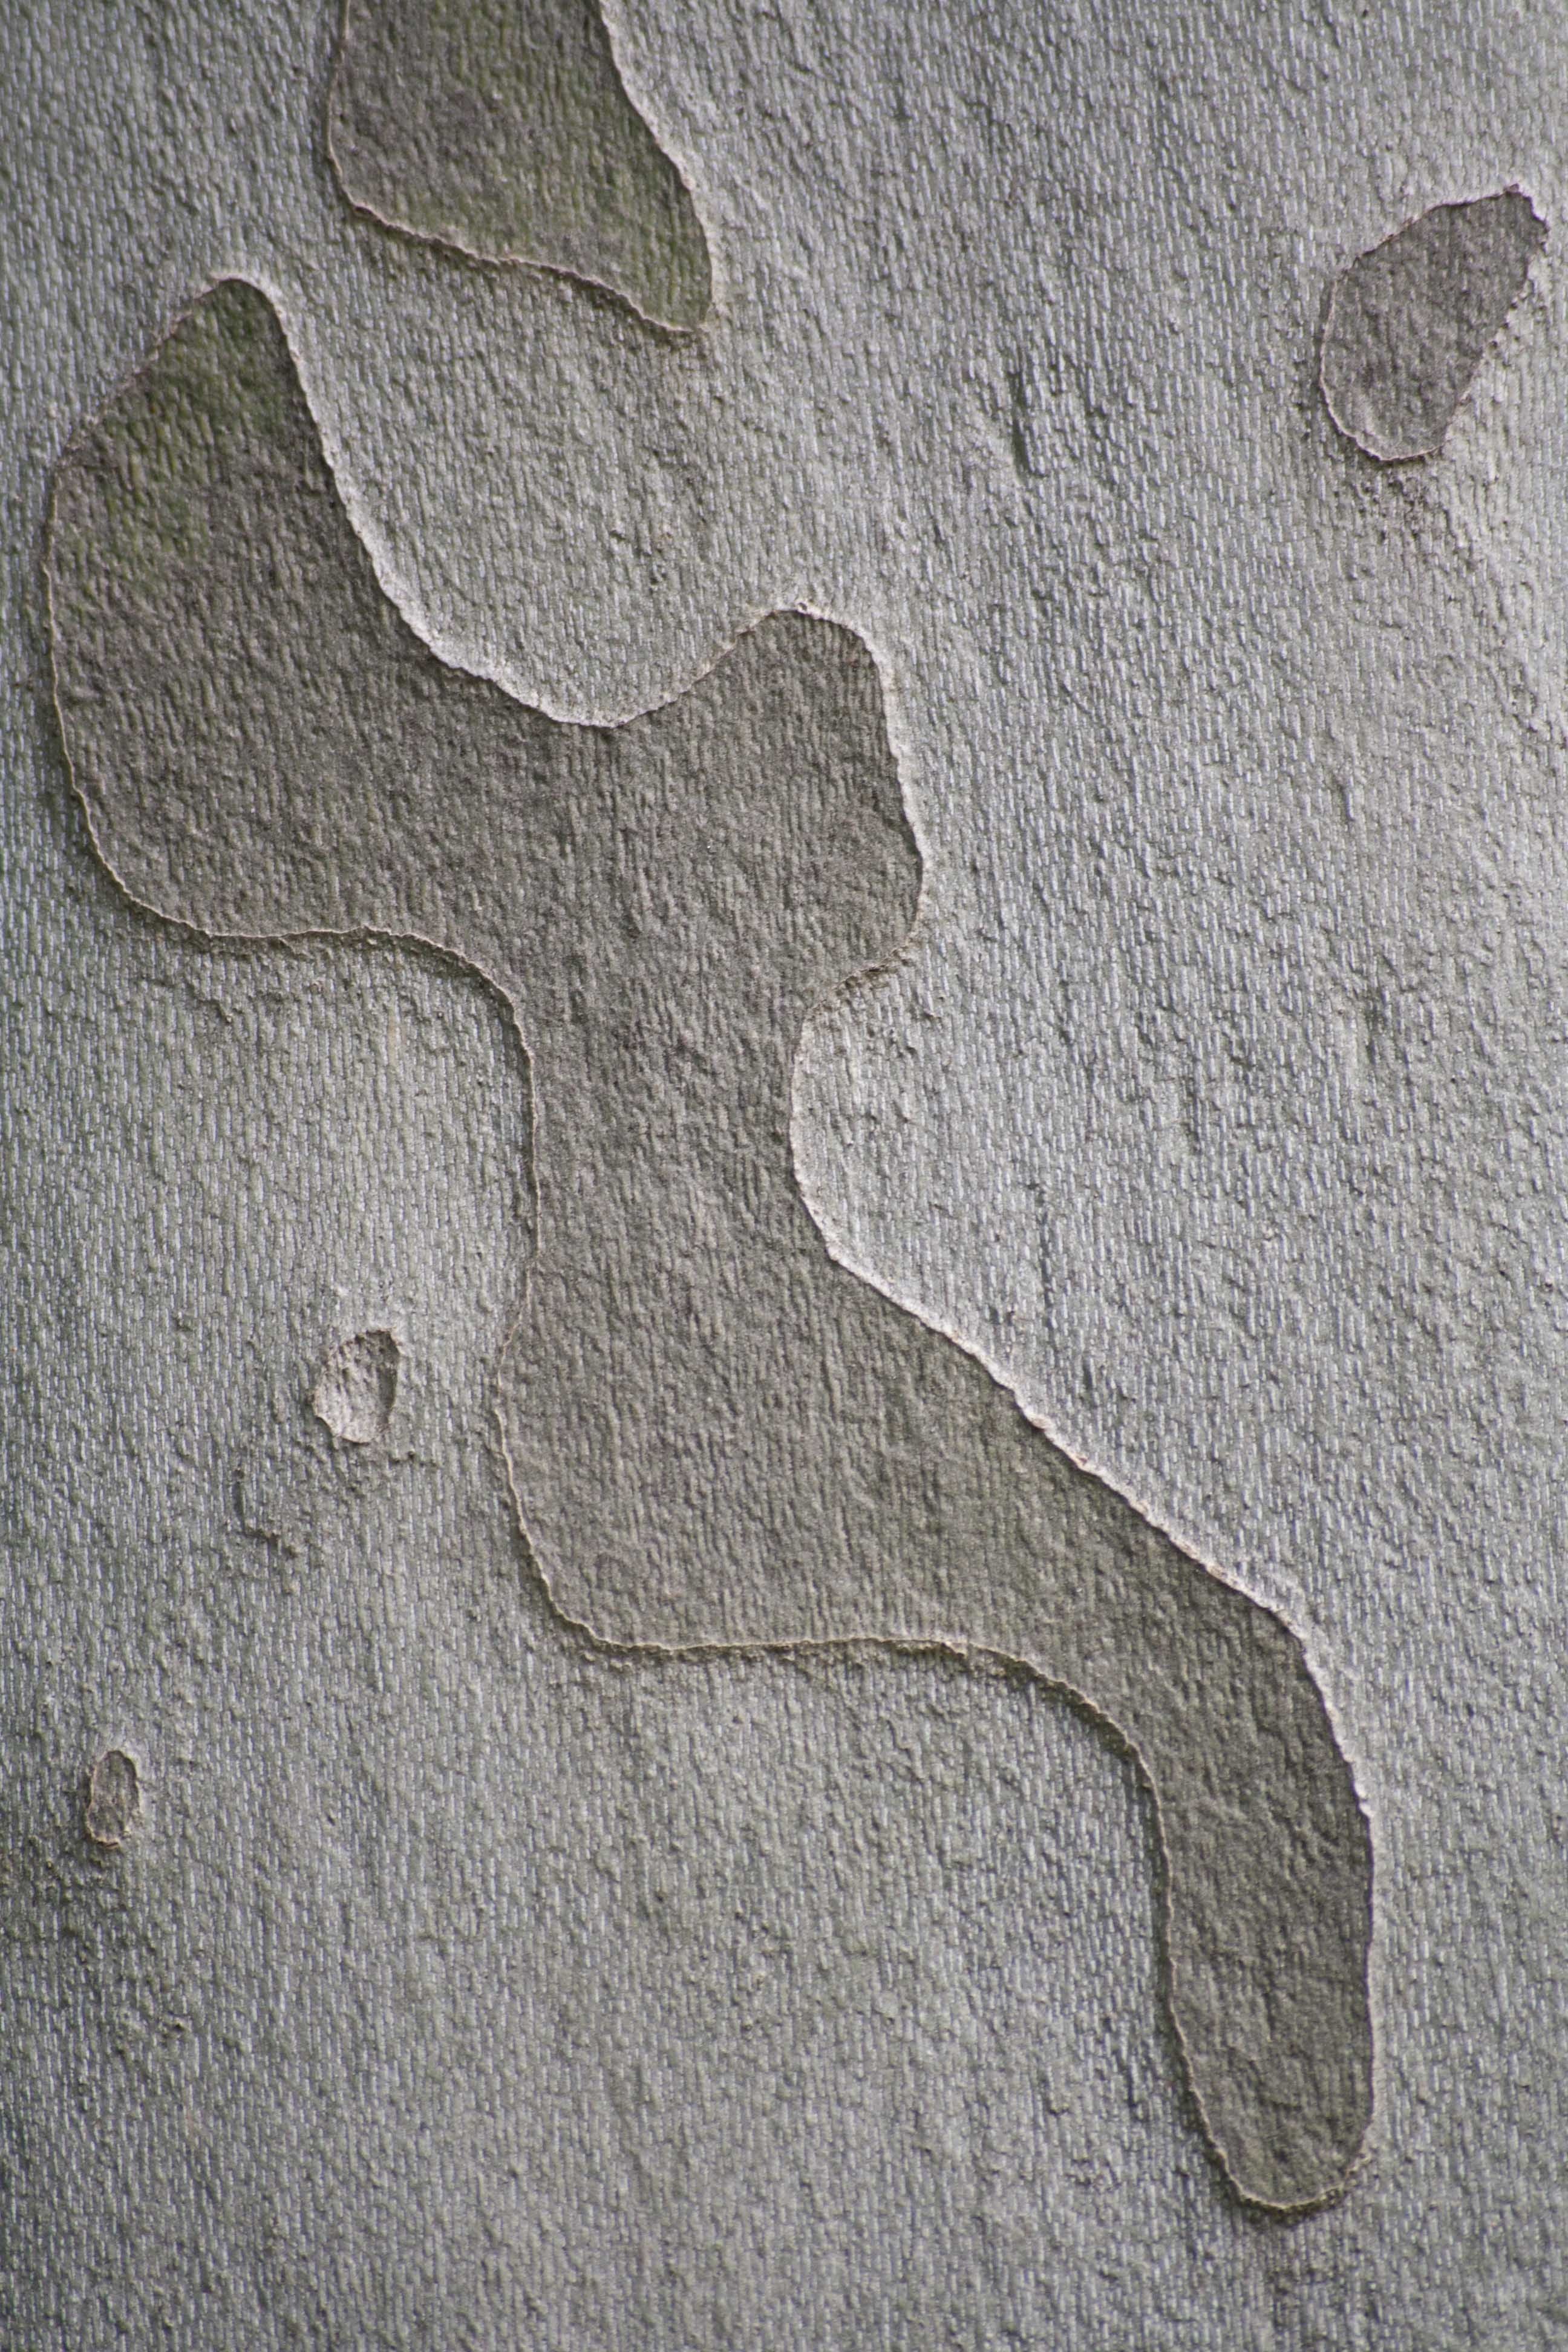
tree, nature, forest, structure, wood, texture, floor, number, wall, bark, log, art, sketch, drawing, relief, flooring